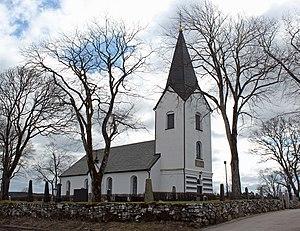
Åsby est une localité de Suède située dans la commune de Varberg du comté de Halland. Elle couvre une superficie de 0,64 km². En 2010, elle compte 423 habitants.